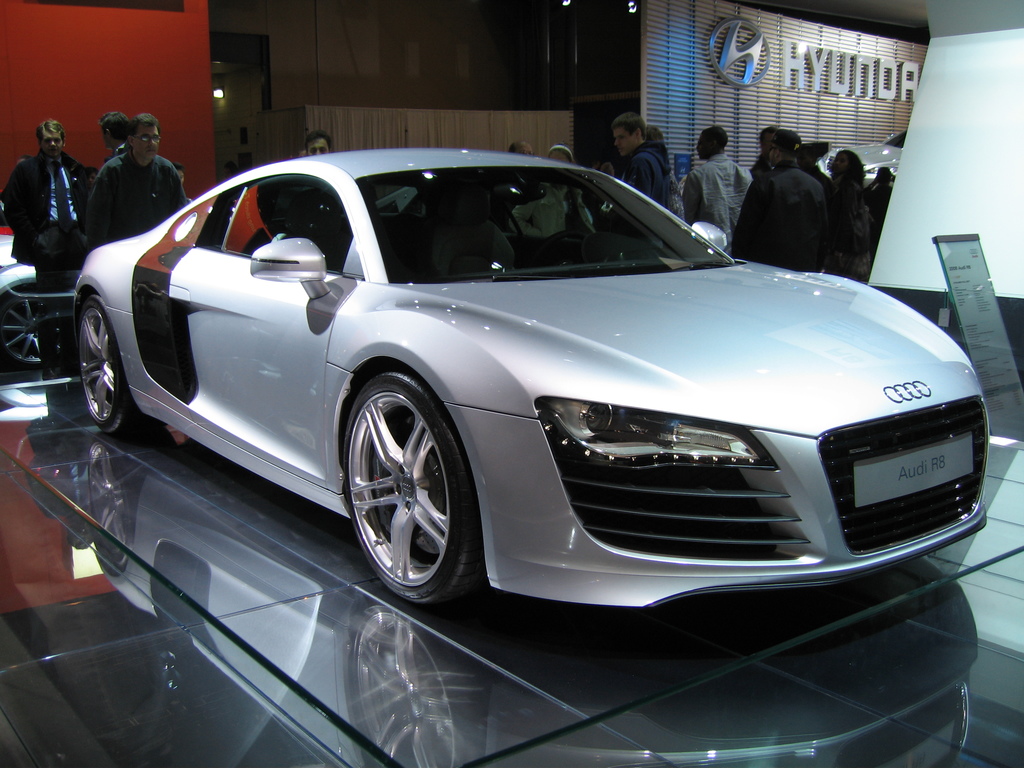
Label: others